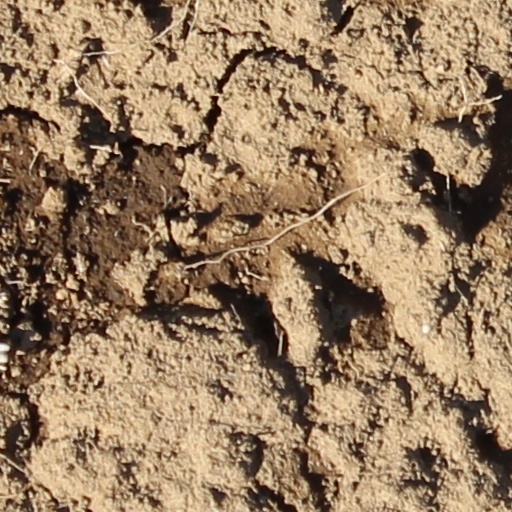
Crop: wheat